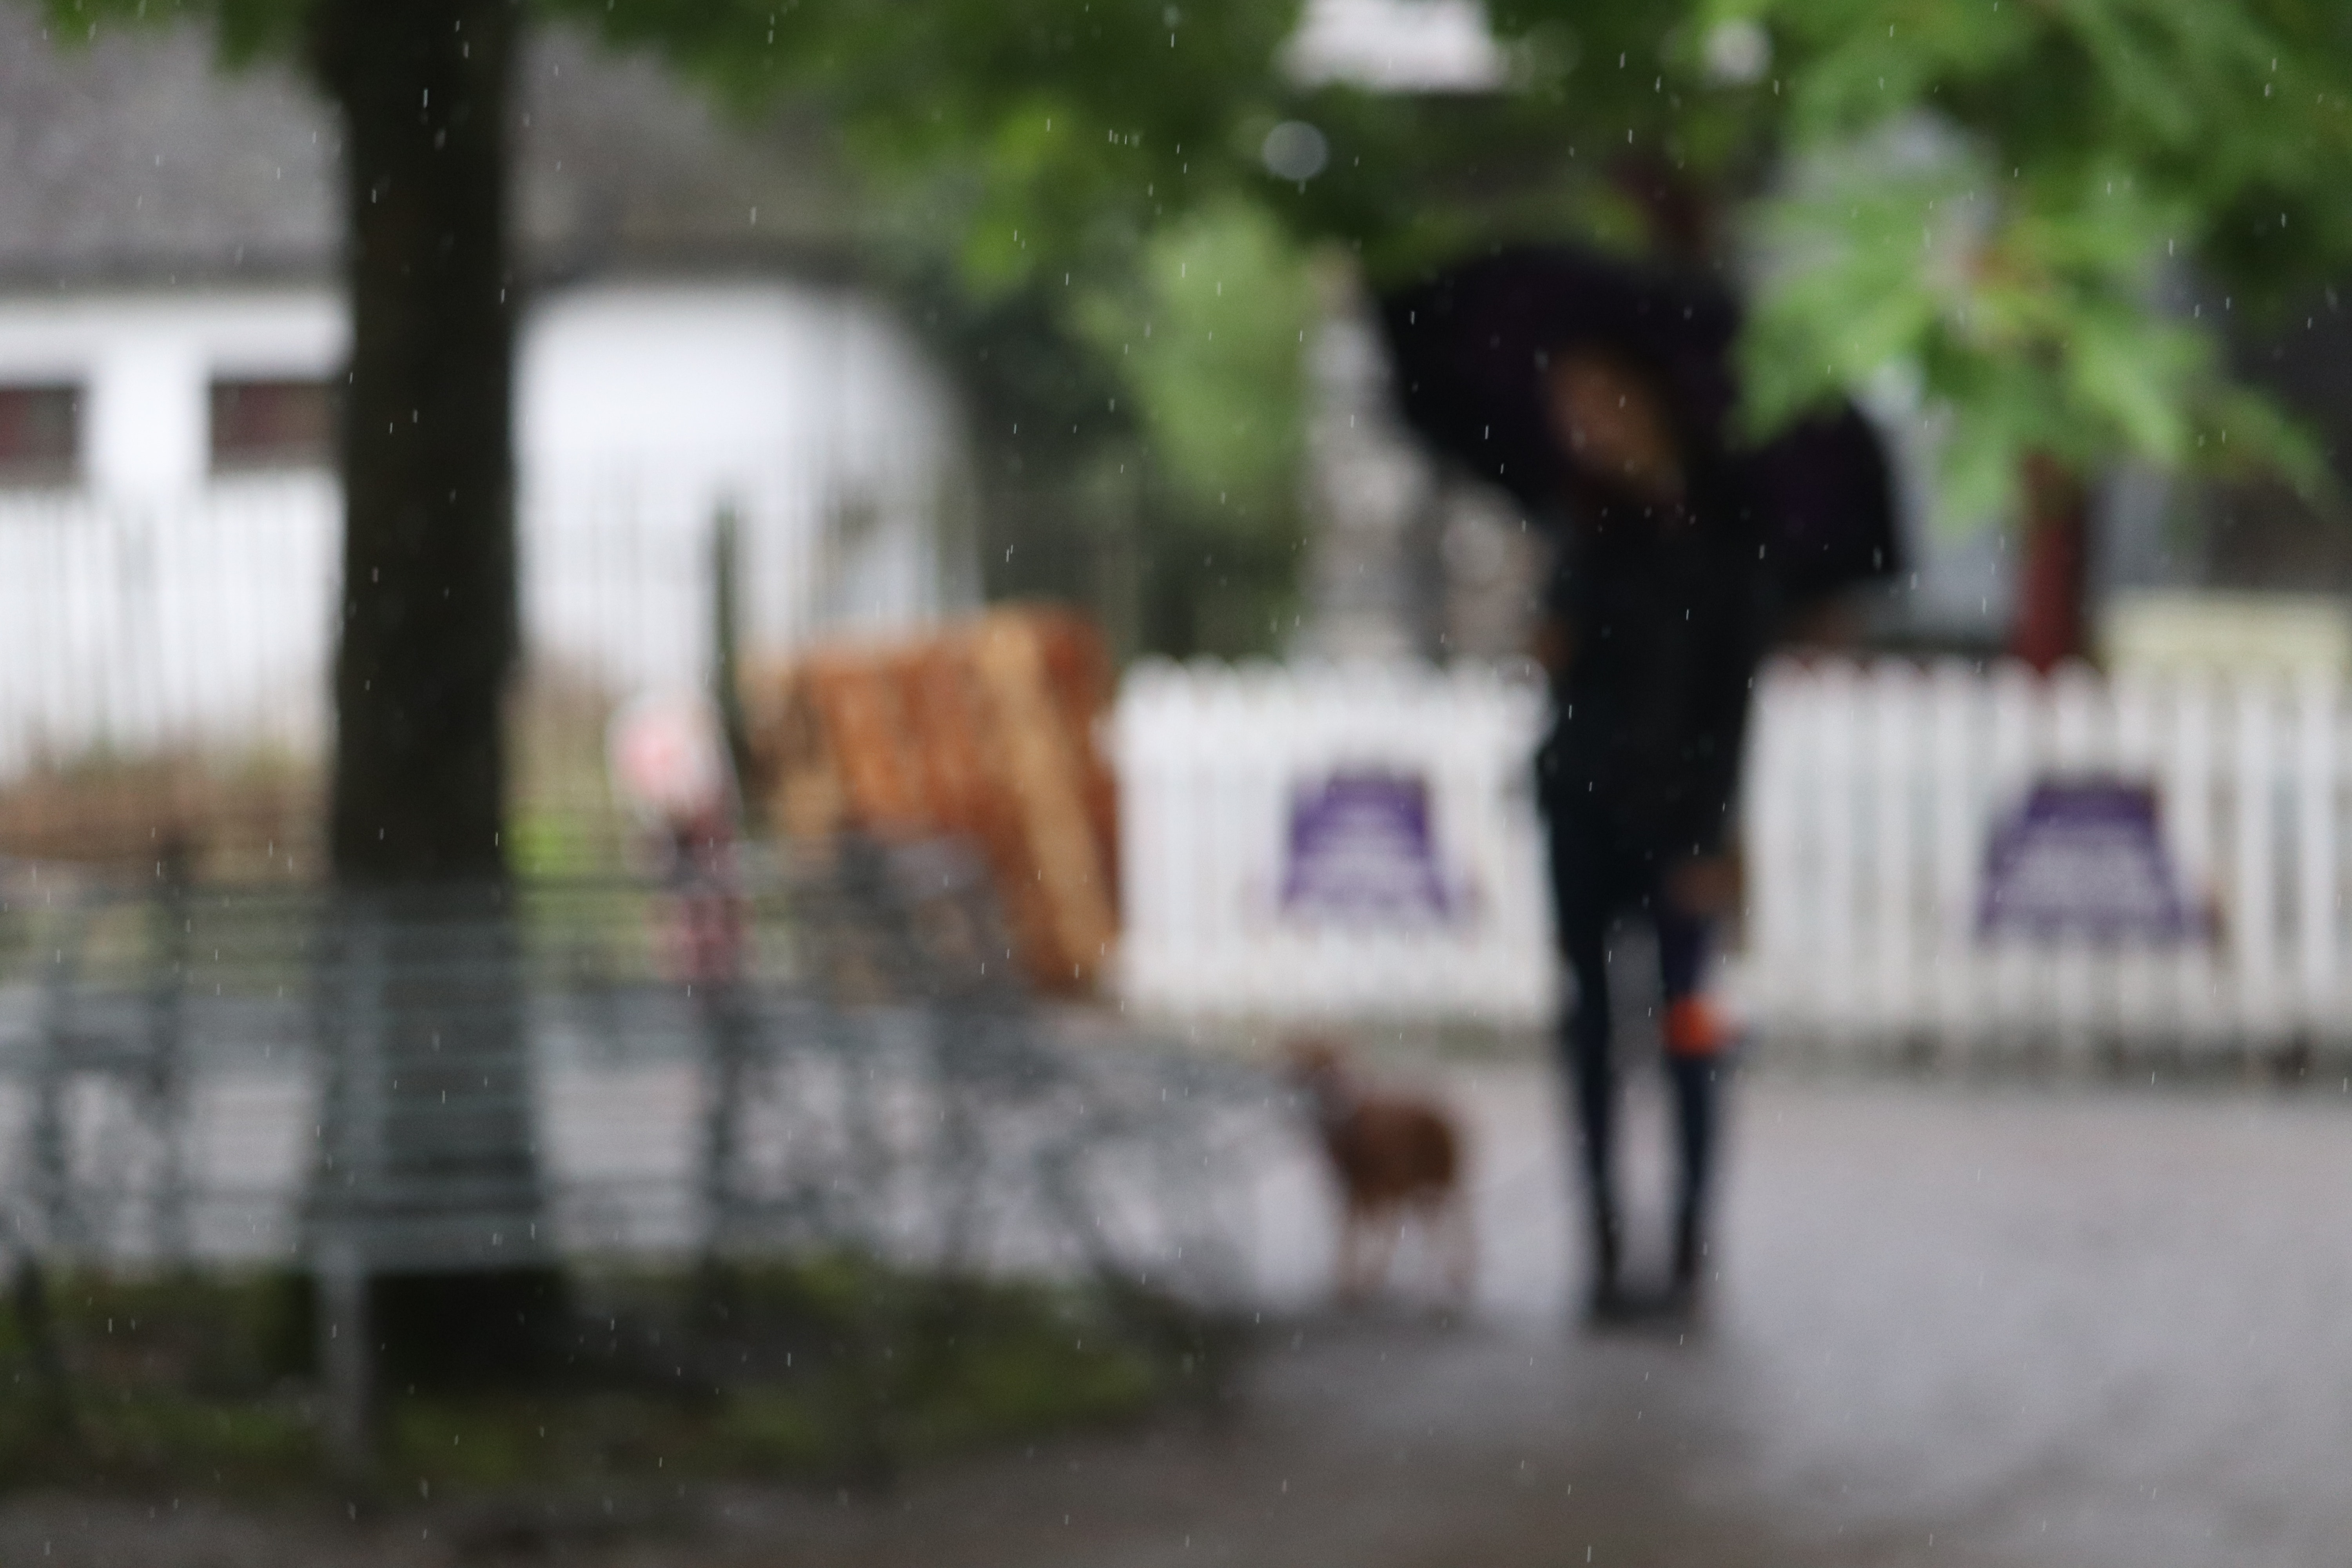
freestyle bmx, flatland bmx, asphalt, mode of transport, snapshot, rain, public space, pedestrian, tree, bicycle motocross, fun, recreation, photography, vehicle, bicycle, street stunts, endurance sports, road, road surface, street, leisure, sidewalk, sports equipment, cycling, walking